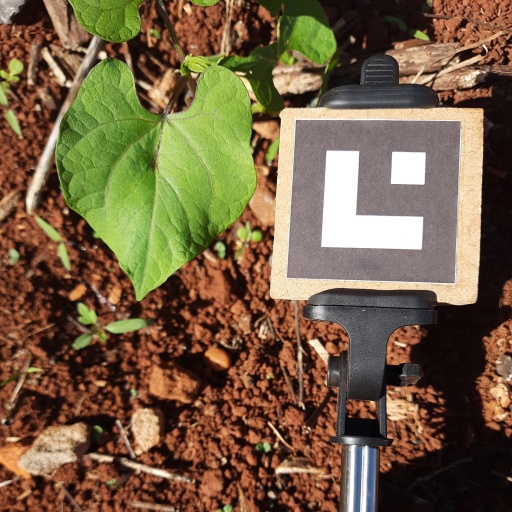
Observations: wavy surface, no eating holes, under sunlight